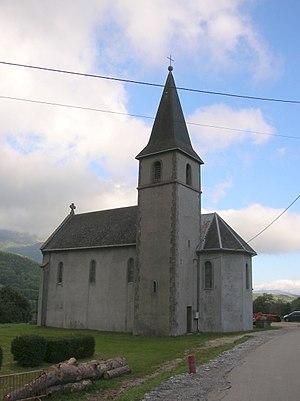
église de Saint-Théoffrey, Isère, France.
Saint-Théoffrey est une commune française située dans le département de l'Isère en région Auvergne-Rhône-Alpes.